Great Guana Cay

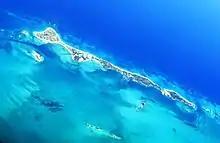
Great Guana Cay and Scotland Cay from aeroplane

Great Guana Cay is an islet in The Bahamas. It is a long, narrow islet, long. It is in the centre of the Abaco Islands and is near Gumelemi Cay. It is about 8 miles from Marsh Harbour. Approximately 150 people live on the island, mostly along the five and a half mile long stretch of beach.